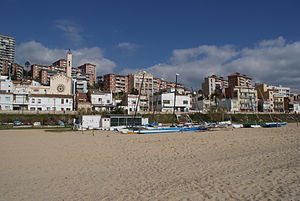
Montgat
Montgat er en catalansk by i comarcaet Maresme i provinsen Barcelona i det nordøstlige Spanien. Byen har 11.748 indbyggere og dækker et areal på 2,95 km². Den er beliggende mellem Badalona og Premià de Mar, der også er placeret mellem Mataró, hovedstaden i comarcaet, og Barcelona. Montgat betjenes af Rodalies de Catalunya, der bl.a. opererer mellem Barcelona og Maçanet-Massanes.